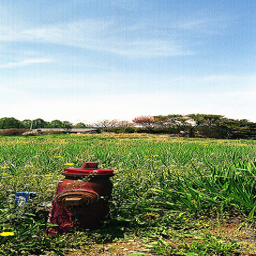
A fire extinguisher is out in the grass on a nice day.
A fire hydrant in a patch of tall green grass.
A fire hydrant in the middle of the grassy field.
A fire hydrant in an empty lot filled with grass.
A red fire hydrant sitting in the middle of a lush green field.